WWF International Heavyweight Championship

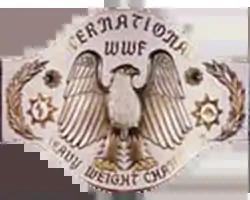
New Japan Pro Wrestling (NJPW)'s version of the WWF International Heavyweight Championship belt

The WWF International Heavyweight Championship is a former championship recognized by the Capitol Wrestling Corporation, the World Wrestling Federation, New Japan Pro-Wrestling, and the Universal Wrestling Federation.